Lanzhou BRT

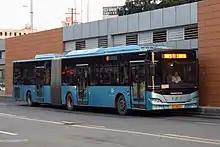
Bus with doors on both sides

Lanzhou BRT is a bus rapid transit system in Lanzhou, China. There is one line in operation, the total length of the system is and there are in total 15 stations. The buses are supplied by Youngman. Flat fare is 2 yuan. Six conventional bus lines also use parts of the BRT network.